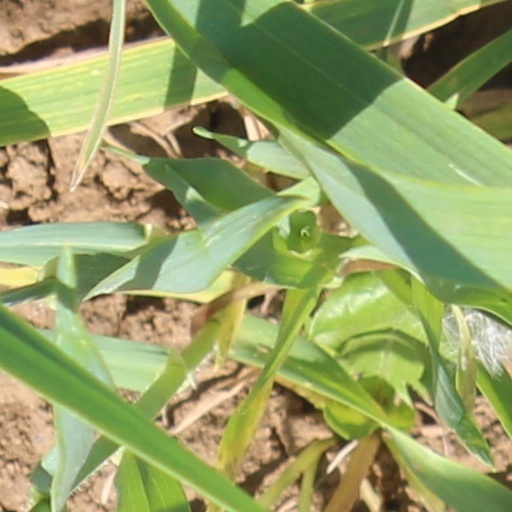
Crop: wheat